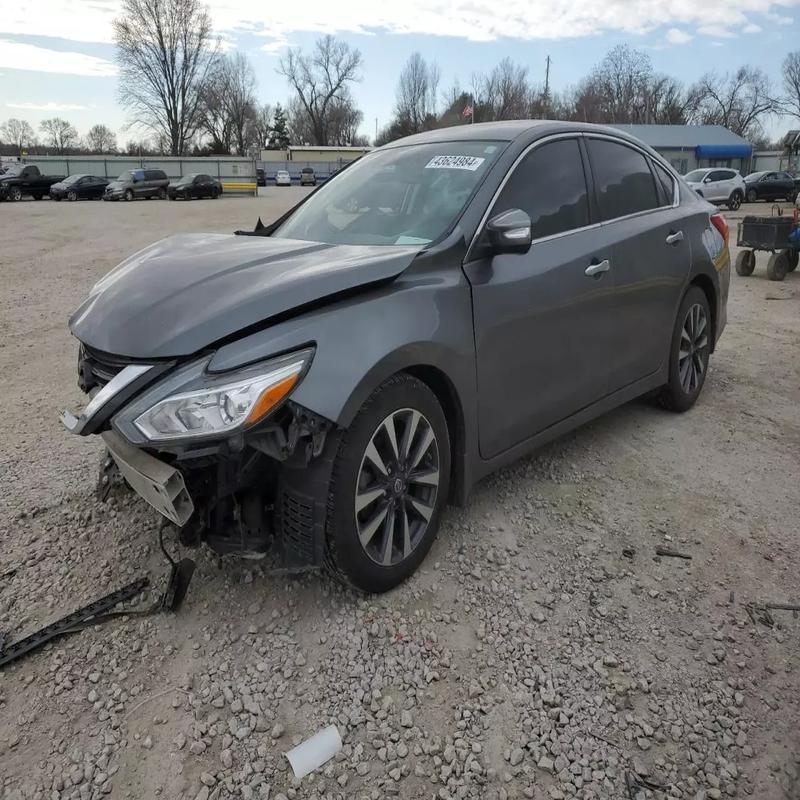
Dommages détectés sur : pare-choc avant, capot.
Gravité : majeur